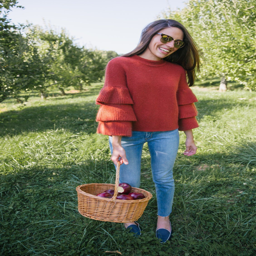
our favorite , best - selling sweater from last year is back in a rich , fall hue .